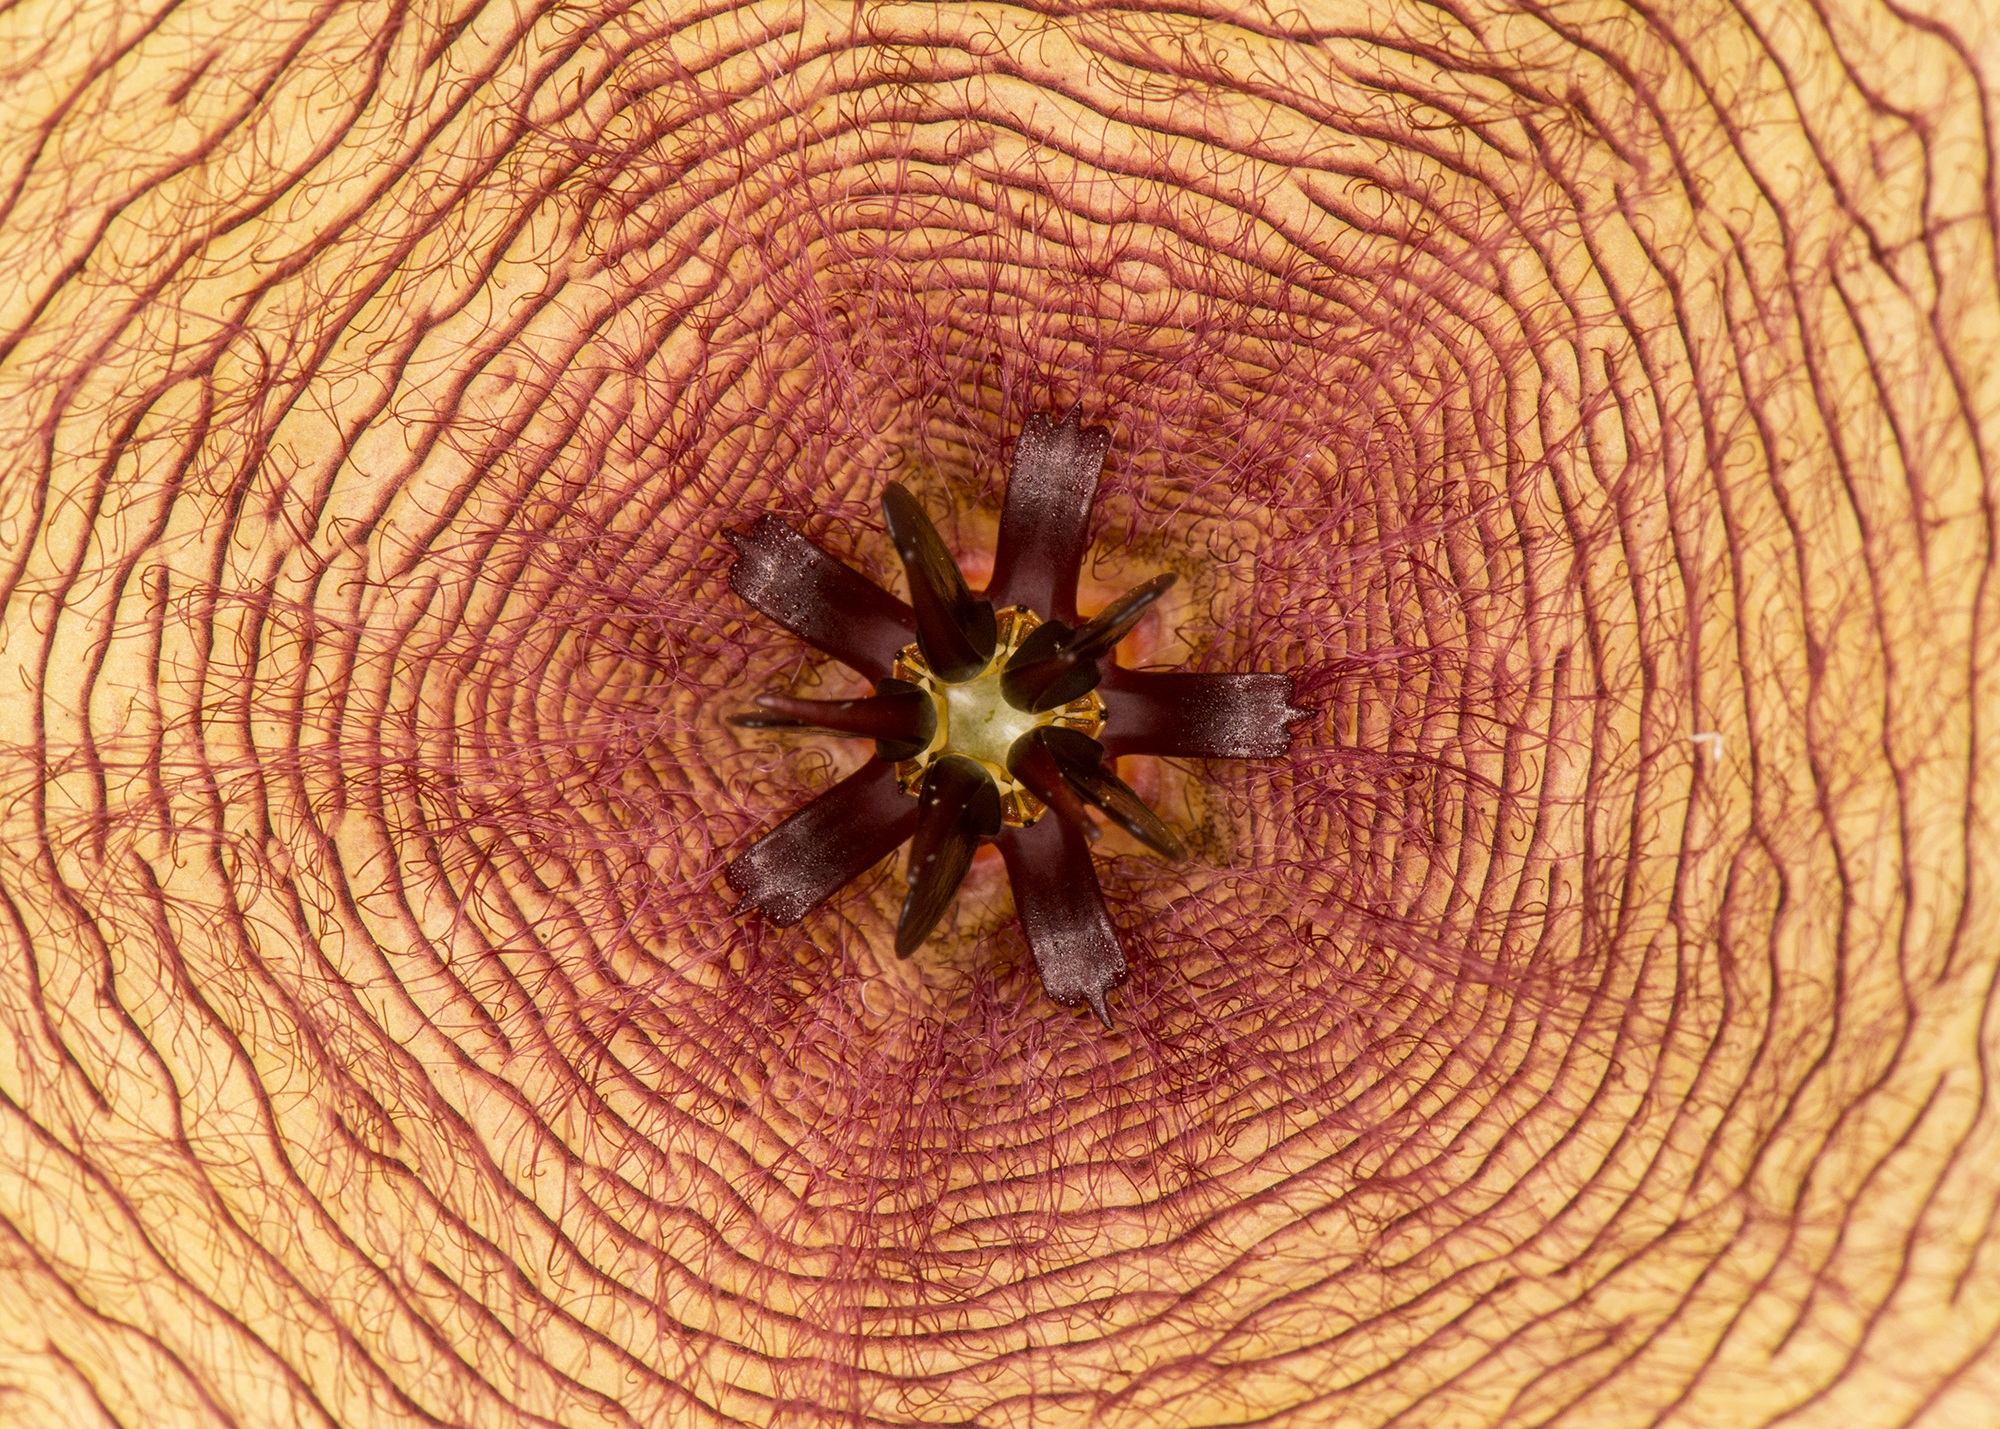
tree, abstract, plant, wood, leaf, flower, petal, pattern, produce, geometry, macro, closeup, flora, invertebrate, close up, symmetry, center, detail, macro photography, kaleidoscopic, plant stem, land plant